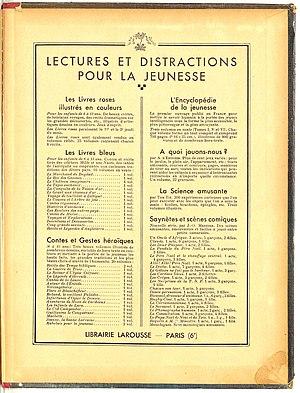
Histoires parisiennes, par Franc Nohain, illustrations Marie-Madeleine Franc-Nohain
Pierre Athanase Larousse, né le 23 octobre 1817 à Toucy et mort le 3 janvier 1875 à Paris, est un pédagogue, encyclopédiste, lexicographe et éditeur français. Sa principale réalisation est le Grand dictionnaire universel du XIXe siècle, dont sera tiré plus tard Le Petit Larousse.